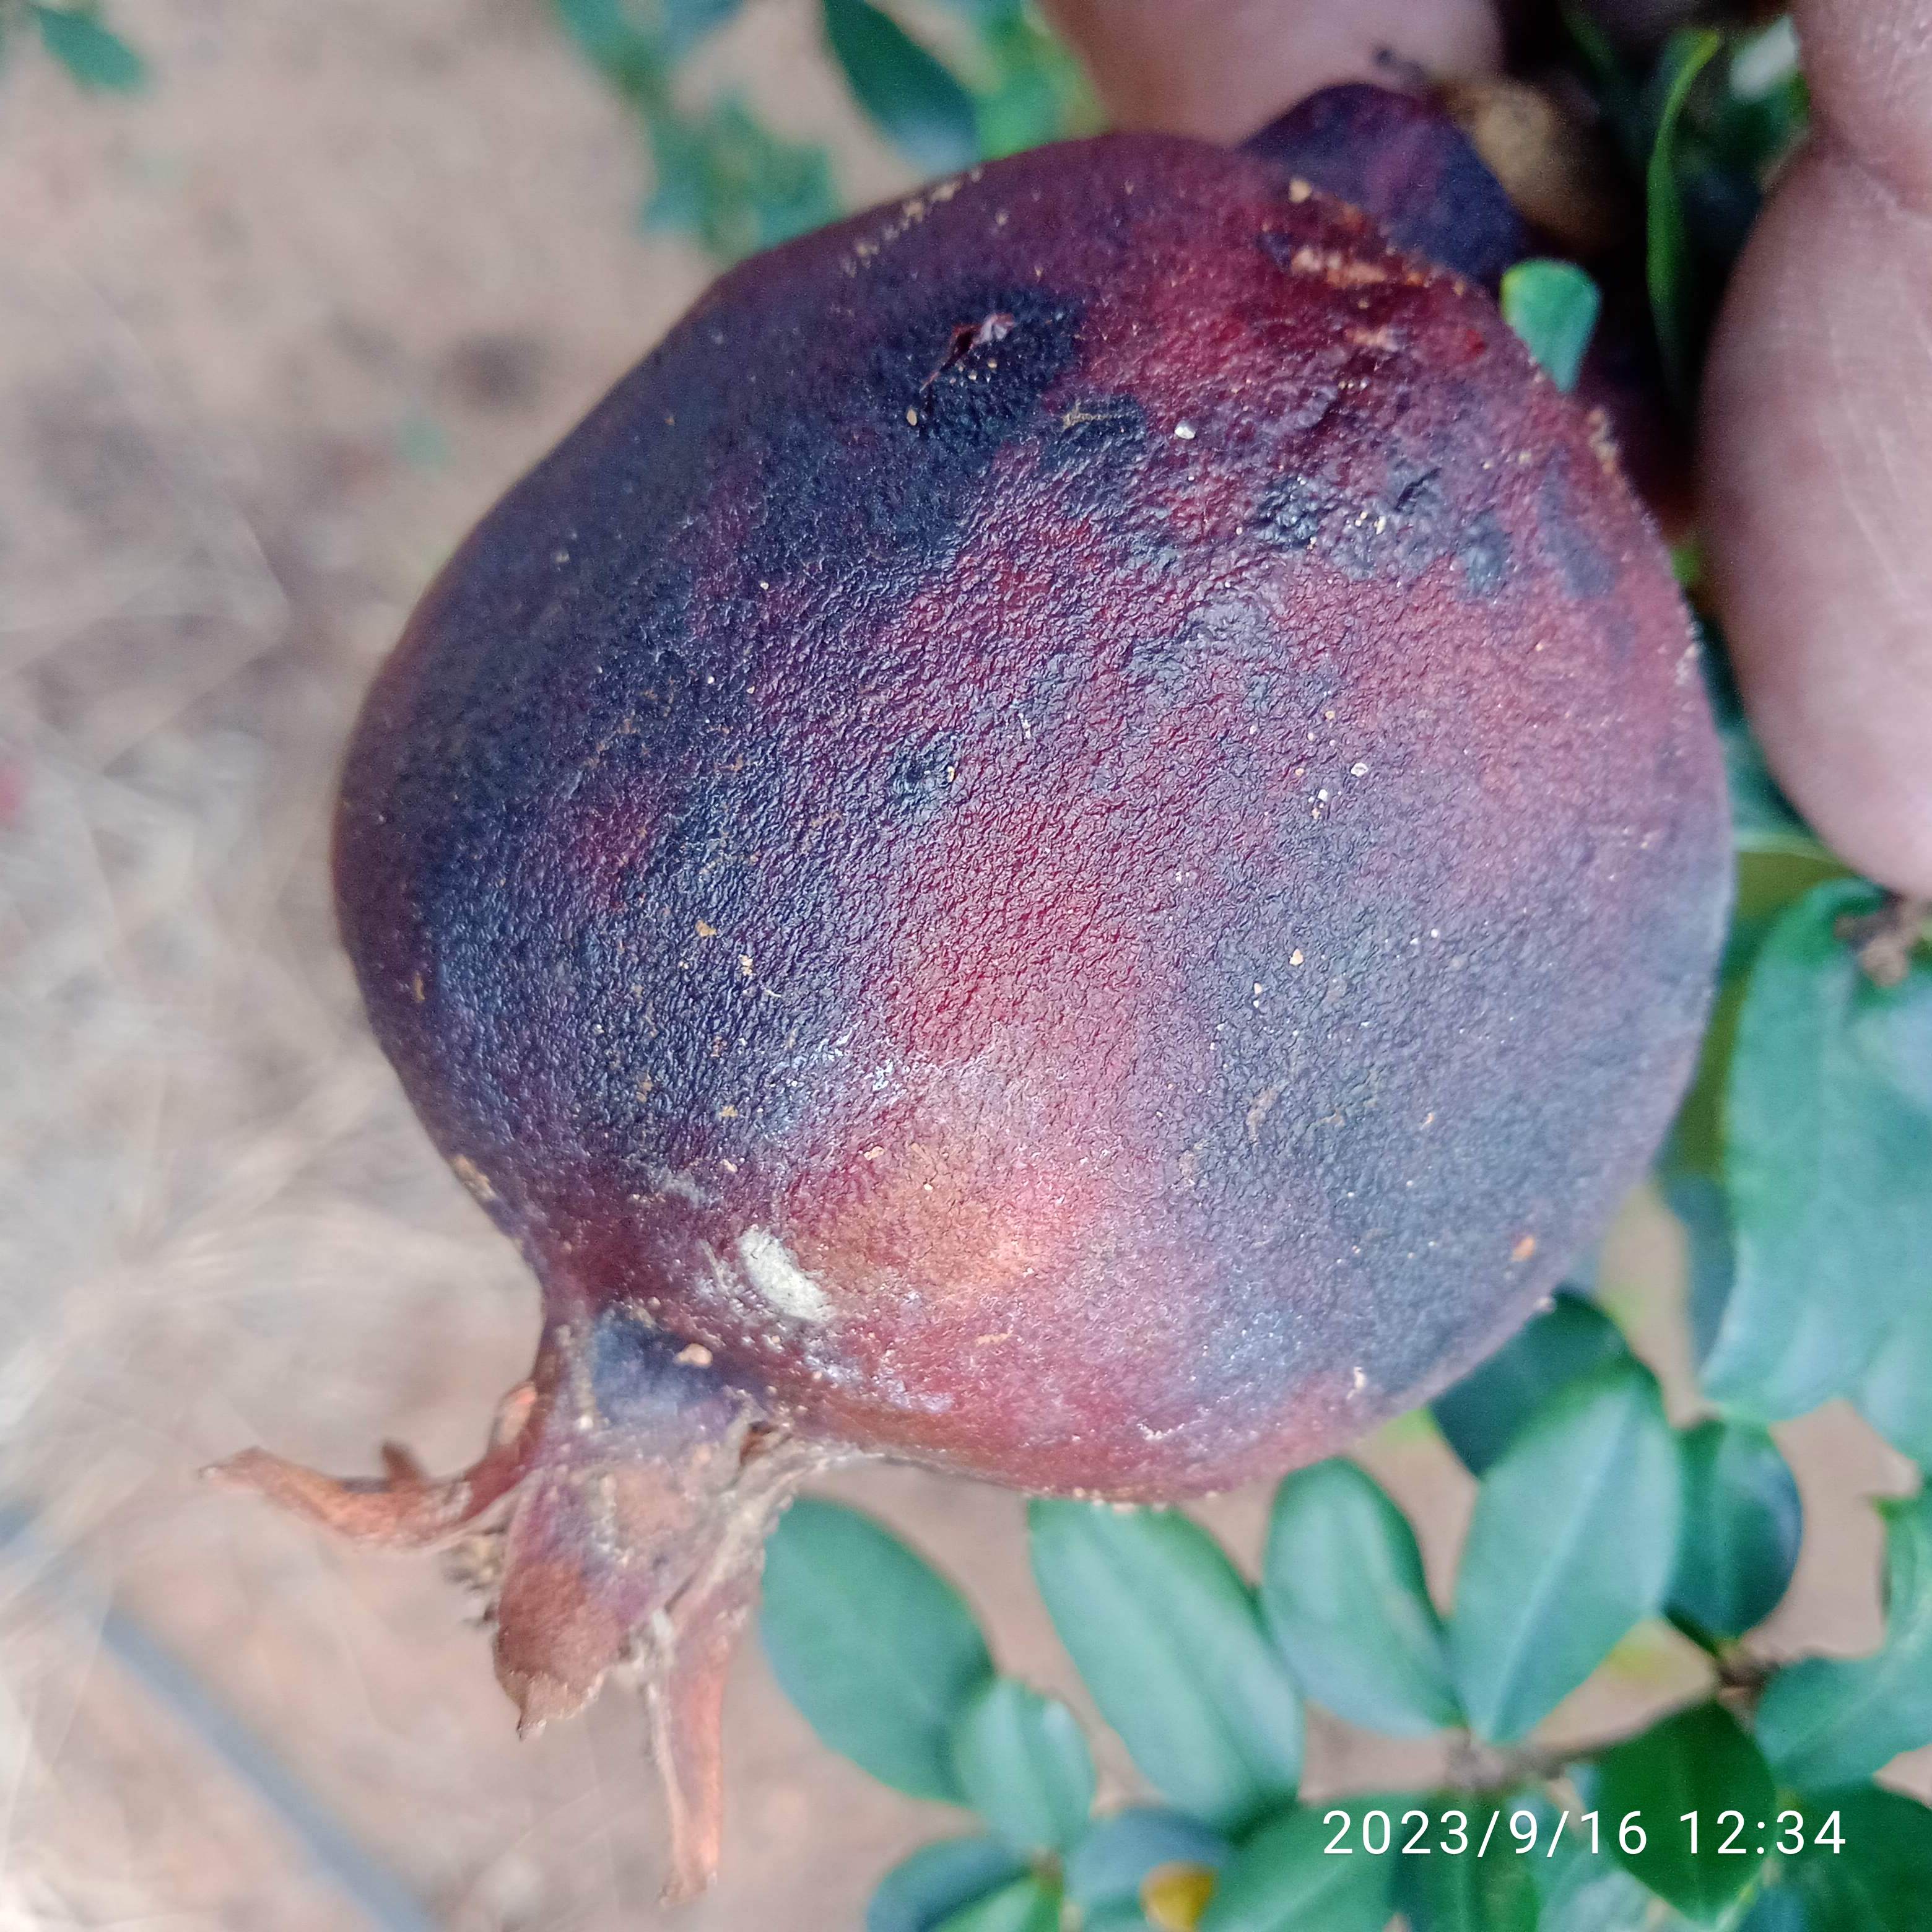
Label: Alternaria